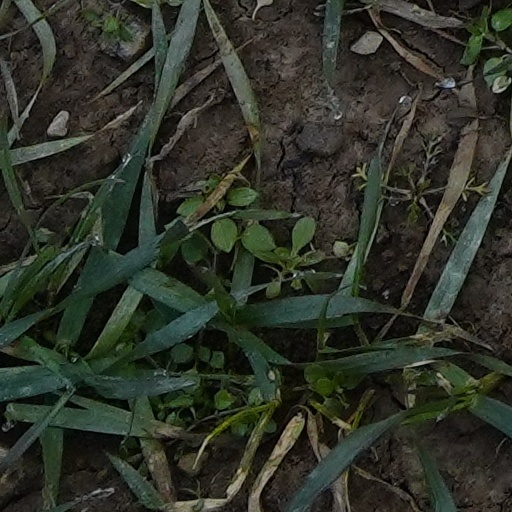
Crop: wheat